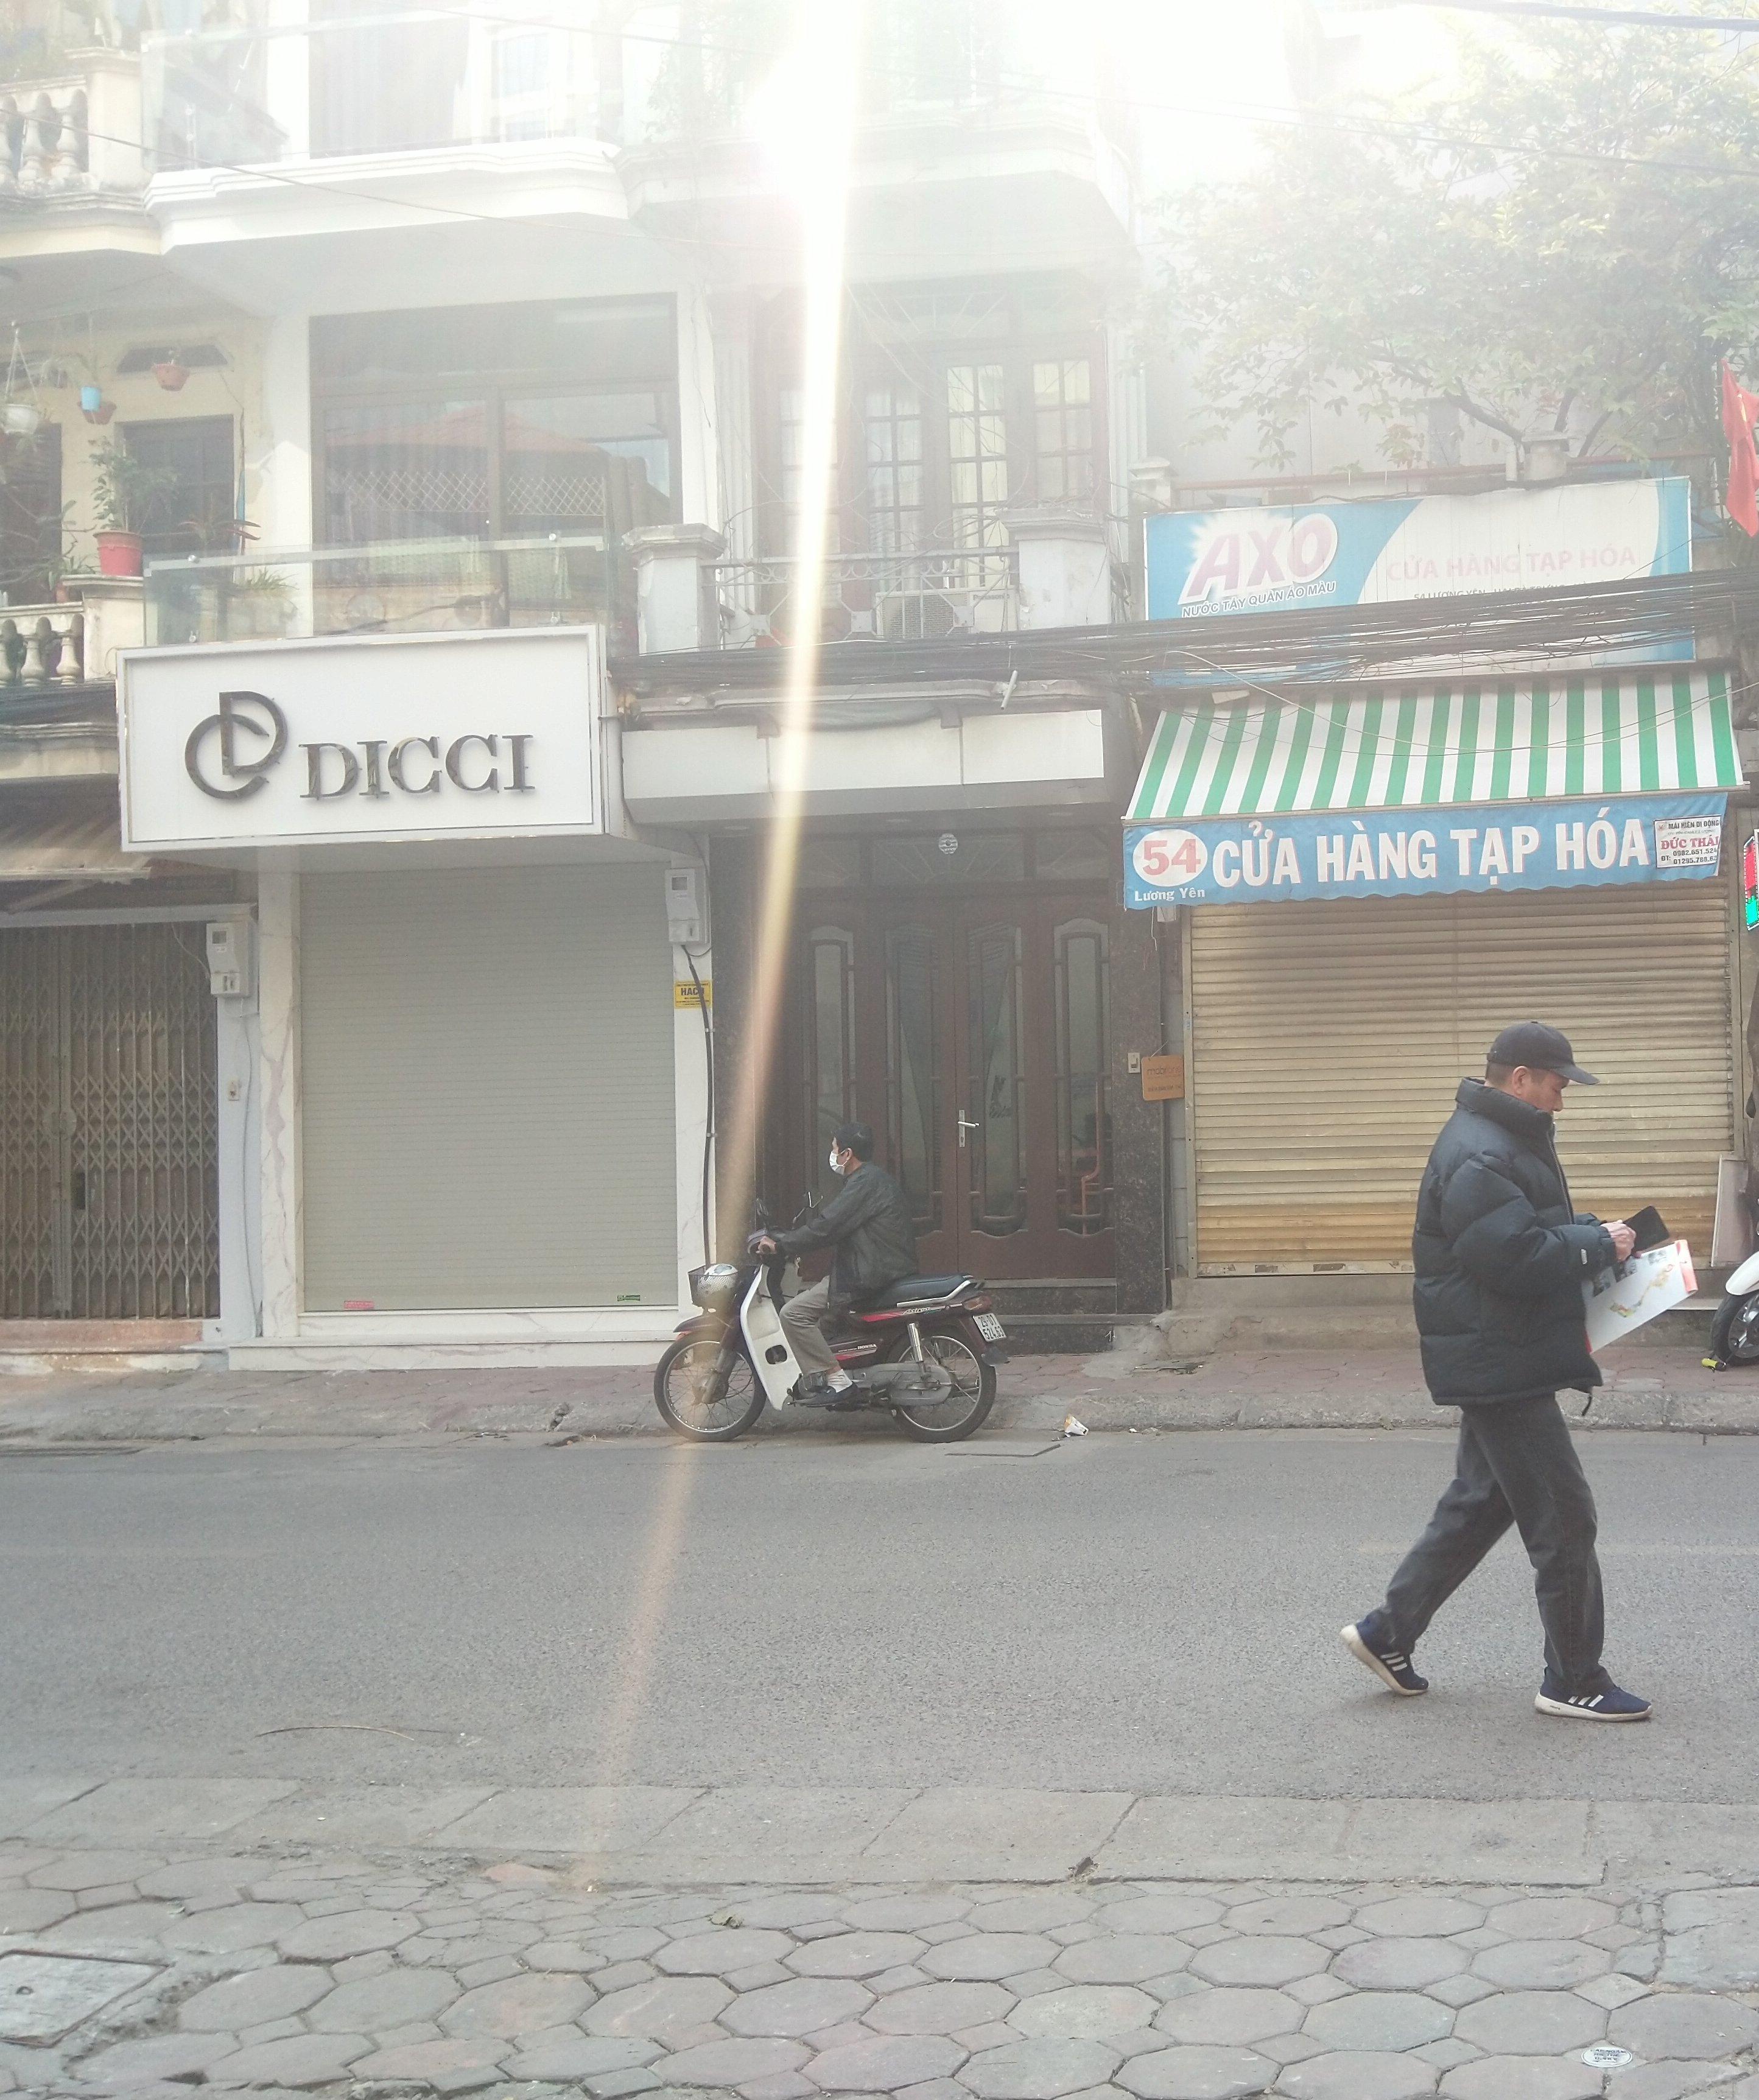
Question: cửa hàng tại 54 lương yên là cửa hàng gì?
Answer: cửa hàng tại 54 lương yên là cửa hàng tạp hóa